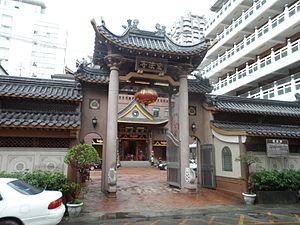
Les attractions touristiques populaires de Taïwan sont les suivantes :